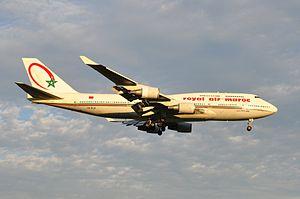
Plusieurs pays possèdent un ou plusieurs avions spéciaux pour le transport de leur chef de l'État, chef de gouvernement ou des membres du gouvernement. Le plus connu d'entre eux est Air Force One, utilisé par le président des États-Unis et géré par l'US Air Force.